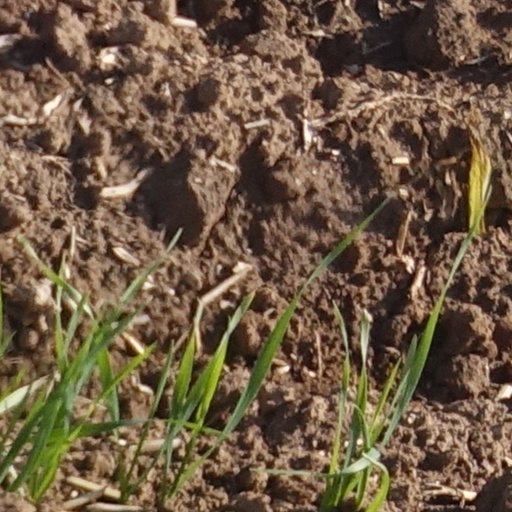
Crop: wheat